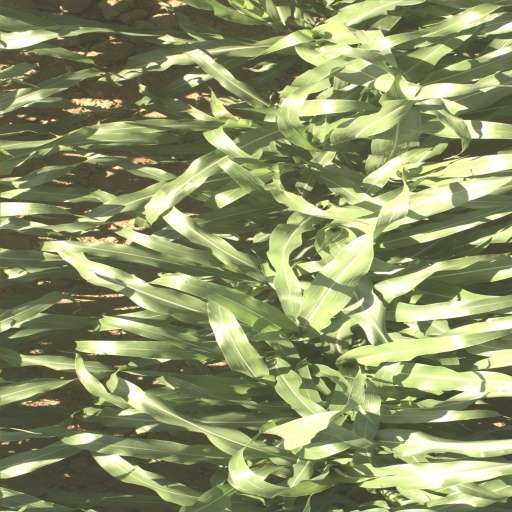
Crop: sorghum